Boulder, Colorado

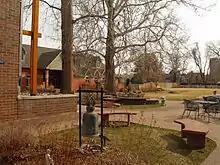
Part of the campus of Naropa University

Boulder is surrounded by thousands of acres of recreational open space, conservation easements, and nature preserves. Almost 60%, , of open space totaling is open to the public.